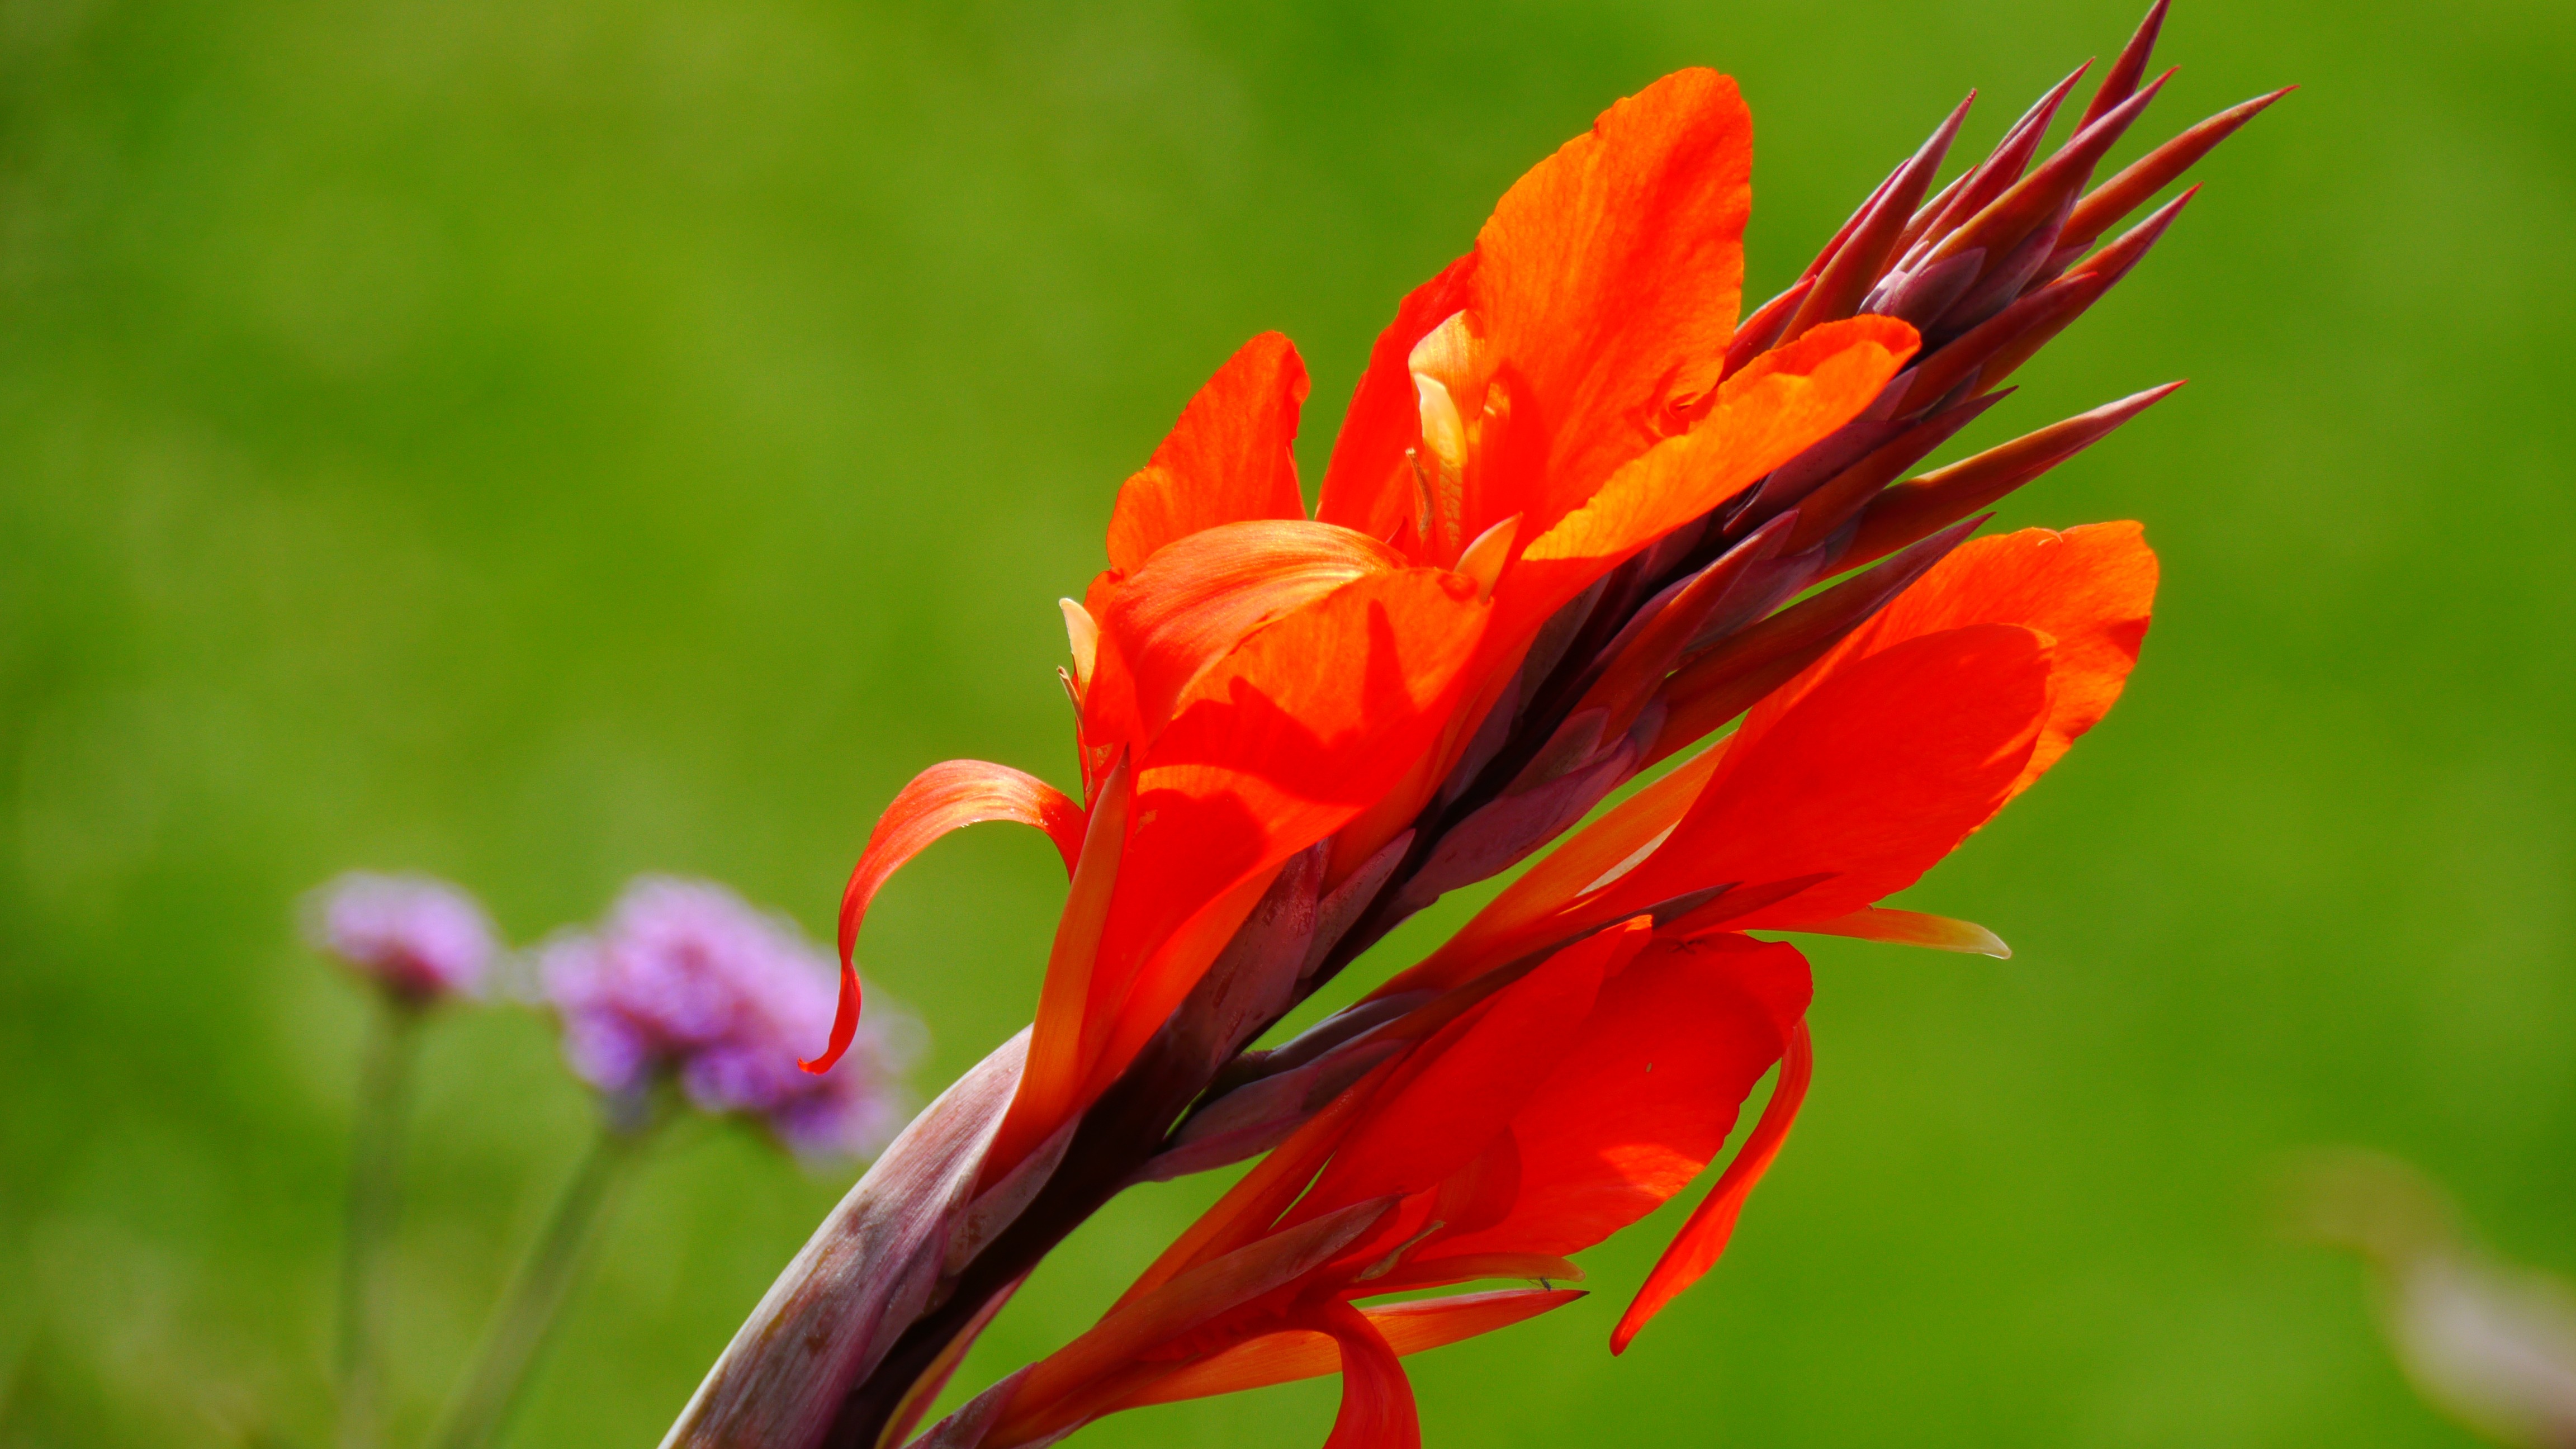
nature, blossom, plant, leaf, flower, petal, summer, red, botany, flora, wildflower, close up, red flower, lights, macro photography, flowering plant, plant stem, land plant, canna family, castilleja